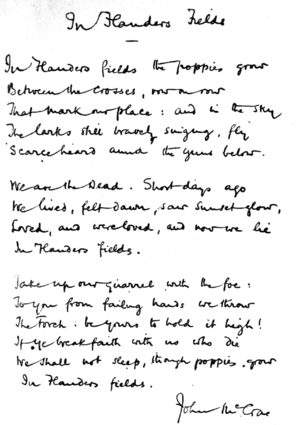
In Flanders fields est un poème de guerre écrit pendant la Première Guerre mondiale par le lieutenant-colonel canadien John McCrae. Rédigé à l'occasion des funérailles d'un ami de l'auteur, le lieutenant Alexis Helmer, tombé lors de la deuxième bataille d'Ypres en Belgique, les circonstances de sa composition font l'objet de plusieurs hypothèses.